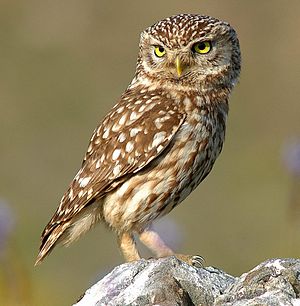
Ugle-ordenen
Kirkeugle (Athene noctua)
Kirkeugle (Athene noctua)
Ugle-ordenen er en gruppe fugle, der ofte er nataktive og har store fremadrettede og lysfølsomme øjne. Ordenen inddeles i to familier med i alt 230 arter, der er udbredt over hele verden på nær Antarktis. Uglerne kaldtes især tidligere også for de nataktive rovfugle, selvom uglerne ikke er beslægtede med rovfuglene i ordnerne Falconiformes og Accipitriformes.